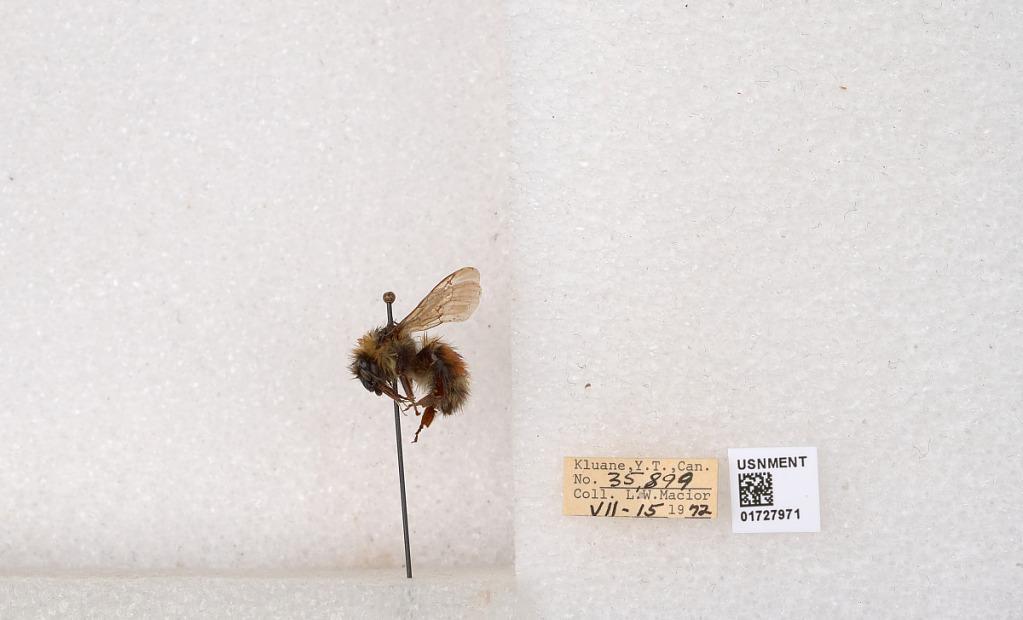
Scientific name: Bombus (Pyrobombus) sylvicola Kirby
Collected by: L. Macior
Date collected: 1972-7-15
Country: Canada
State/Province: Yukon Teritory
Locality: Kluane National Park and Reserve
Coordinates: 60.7493, -139.504